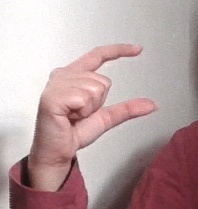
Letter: dal